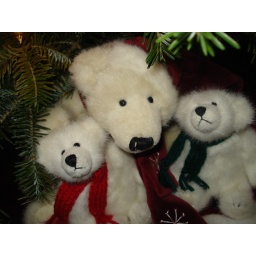
They live under my tree this year. The middle bigger bear has a really cute hat.